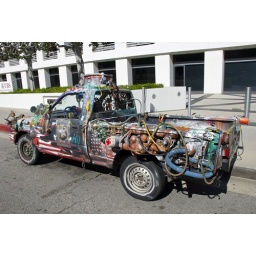
A pickup truck with embellishments spotted on Ventura Blvd. in Encino.